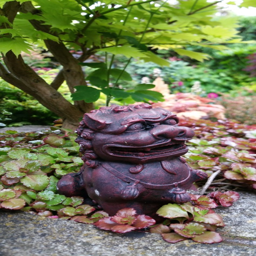
full of small and intimate perspectives , the garden is a vision in subtle colours